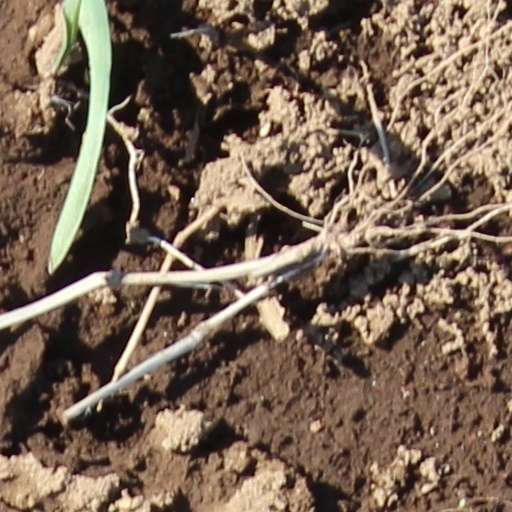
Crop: wheat